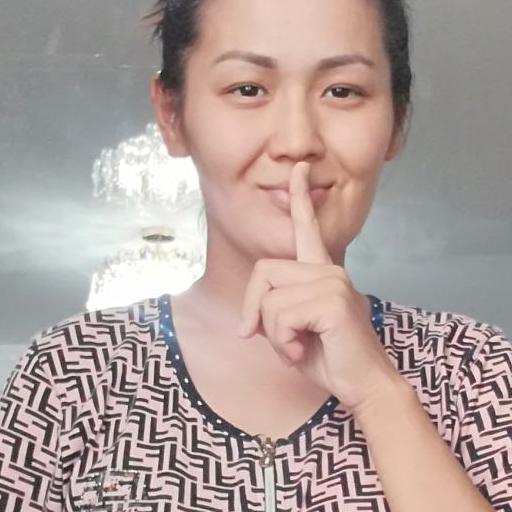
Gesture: mute